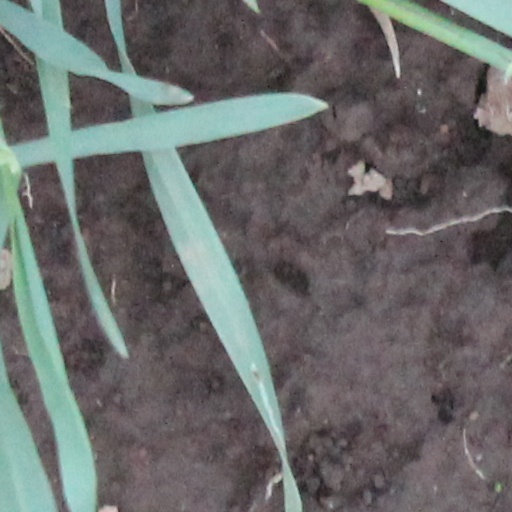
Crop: wheat